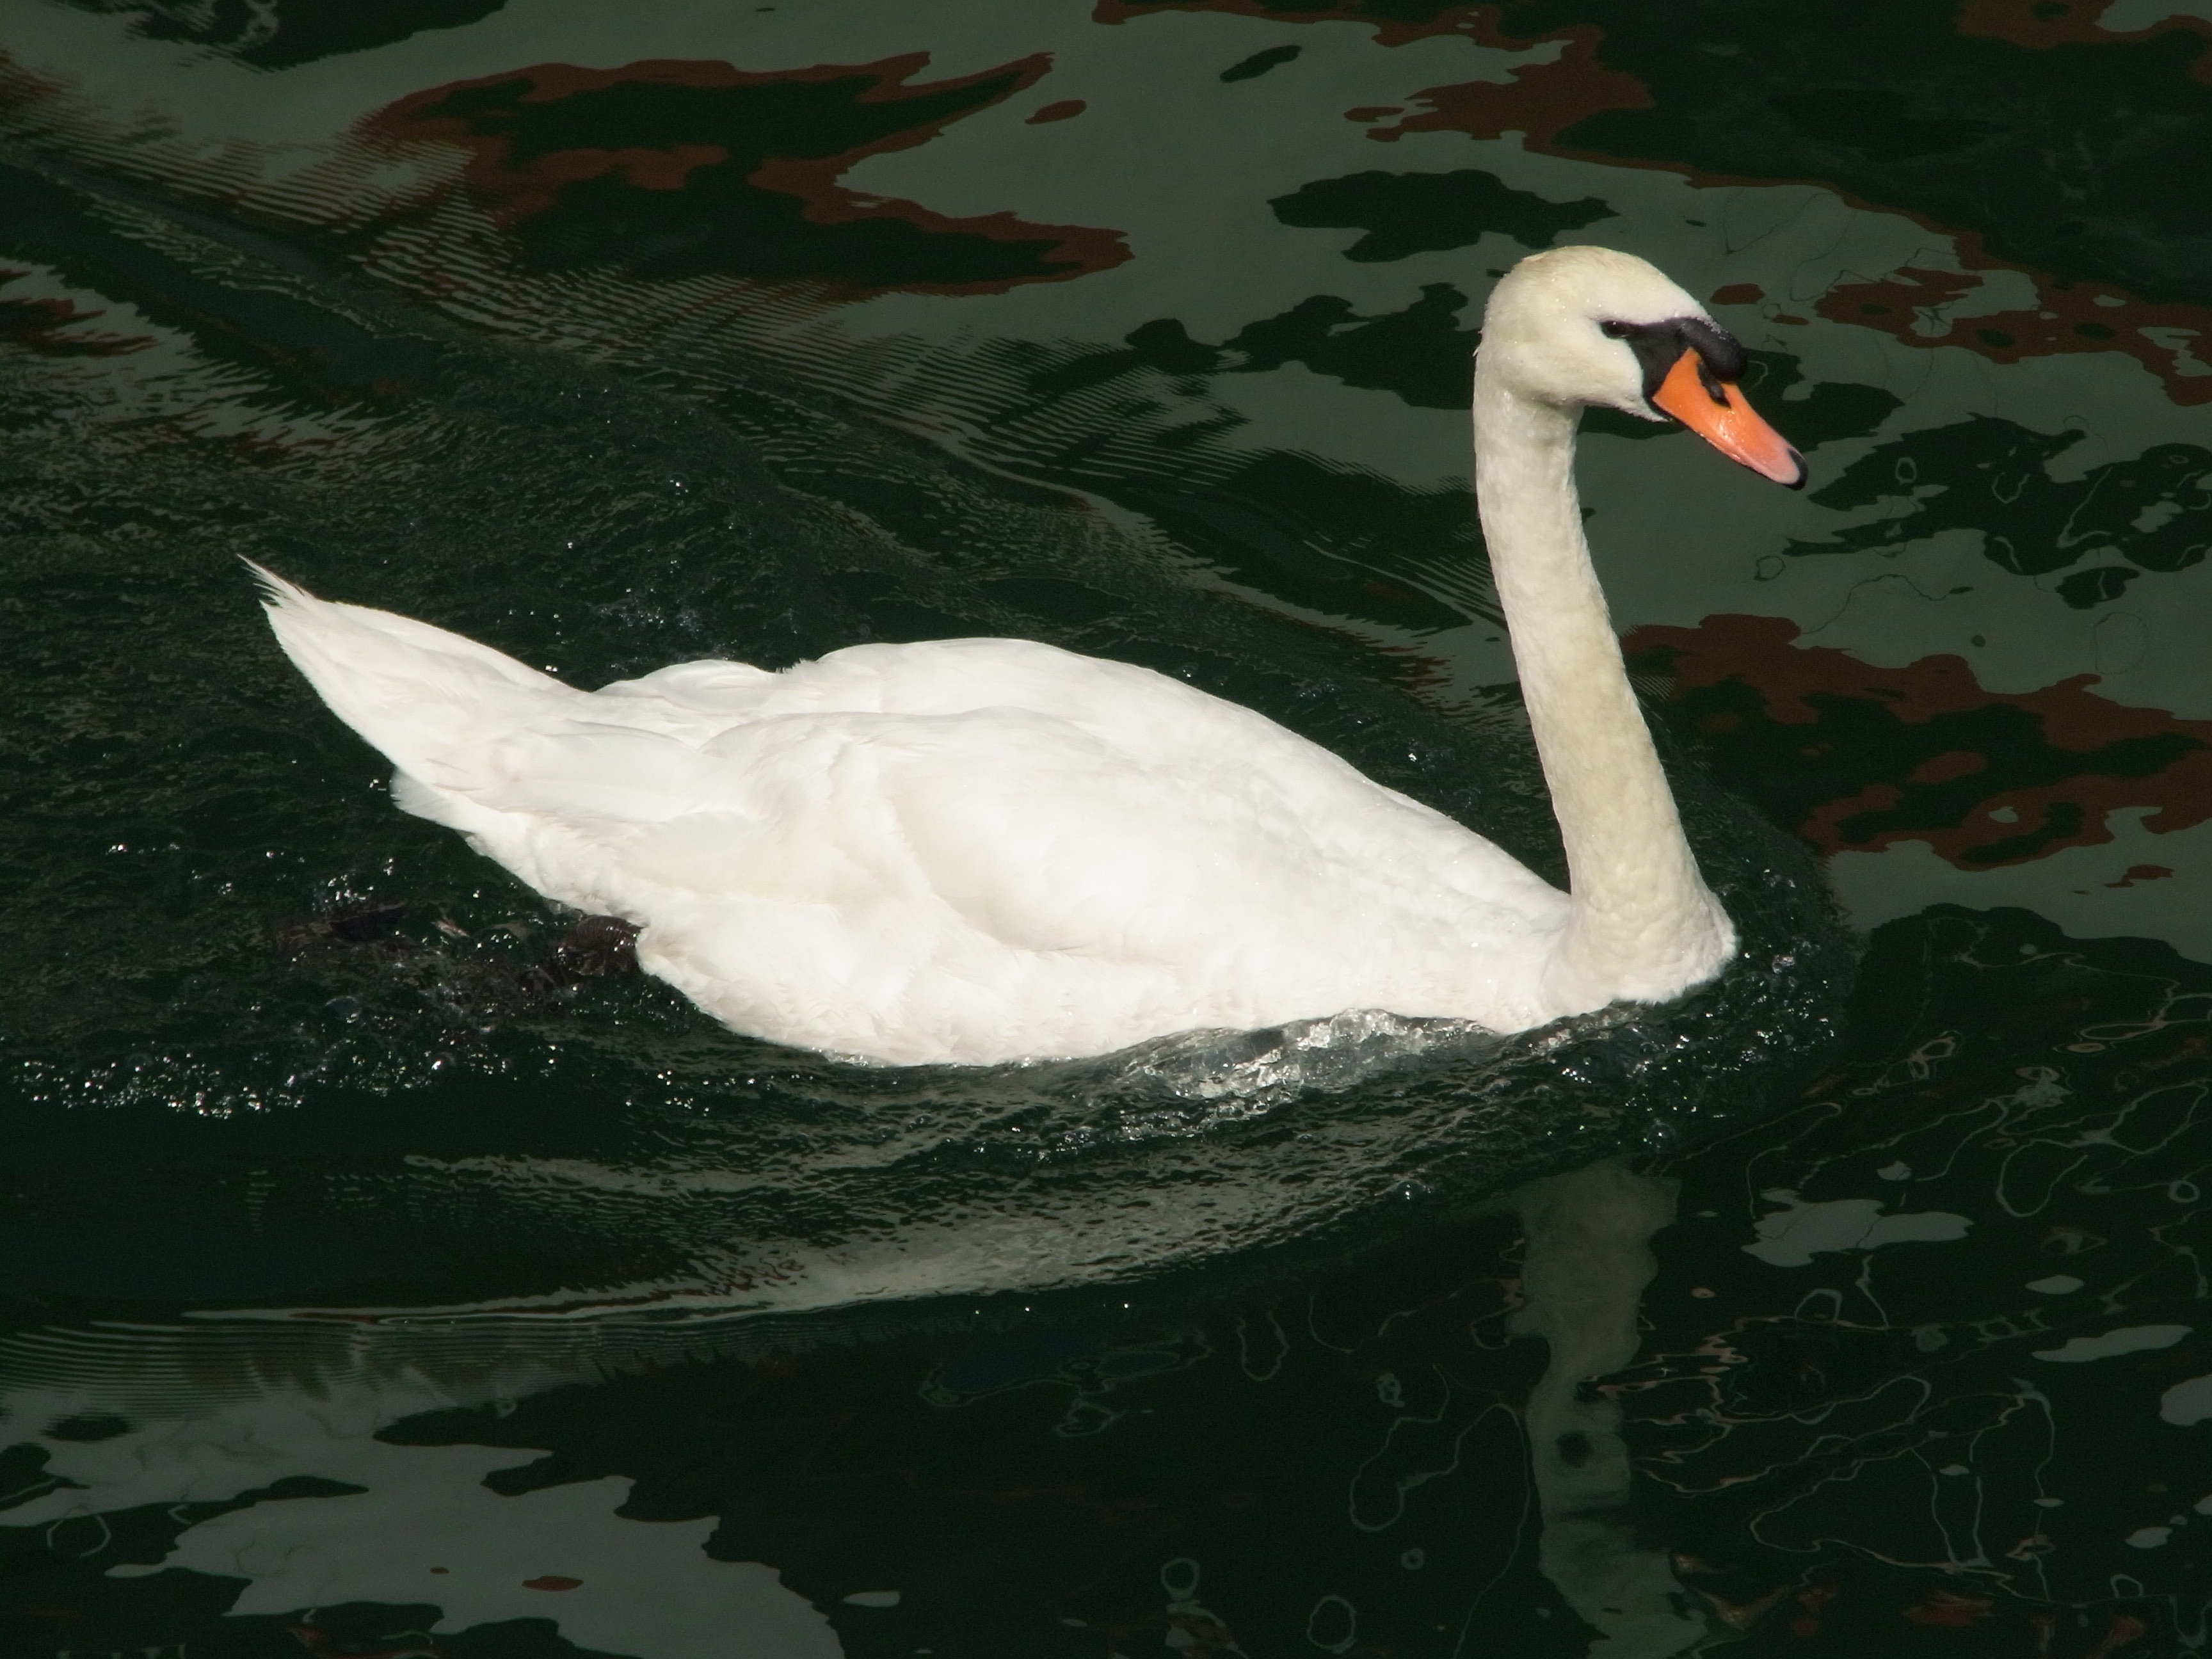
bird, wing, beak, fauna, swan, vertebrate, lucerne, switzerland, waterfowl, water bird, ducks geese and swans